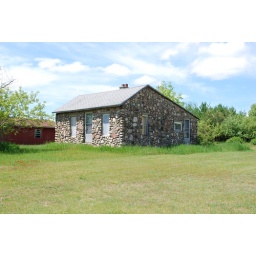
i lived in this house northeast of lake city mi. the year i turned 10 it was 1967